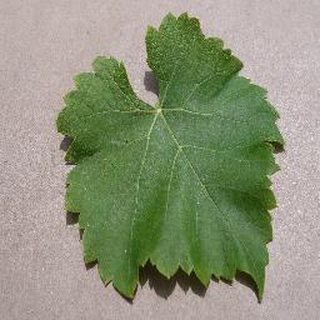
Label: healthy_grape